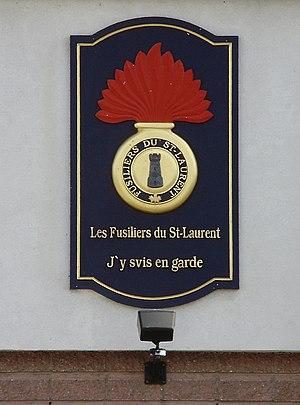
Sur l'édifice des Fusiliers du St-Laurent à Rimouski, Québec.
L'ordre de préséance des Forces armées canadiennes est un ordre protocolaire définissant la séniorité des unités des Forces armées canadiennes. Il est utilisé lors de parades pour savoir quelle unité se forme à la droite, le côté senior, ou bien l'ordre dans lequel les unités défilent ou encore l'ordre dans lequel les marches sont jouées lors d'un dîner régimentaire.
Les Fusiliers du St-Laurent sont un régiment d'infanterie de la Première réserve de l'Armée canadienne. Il fait partie du 35ᵉ Groupe-brigade du Canada au sein de la 2ᵉ Division du Canada son quartier général est situé à Rimouski au Bas-Saint-Laurent. Il comprend trois compagnies à Rimouski, à Rivière-du-Loup et à Matane au Québec.